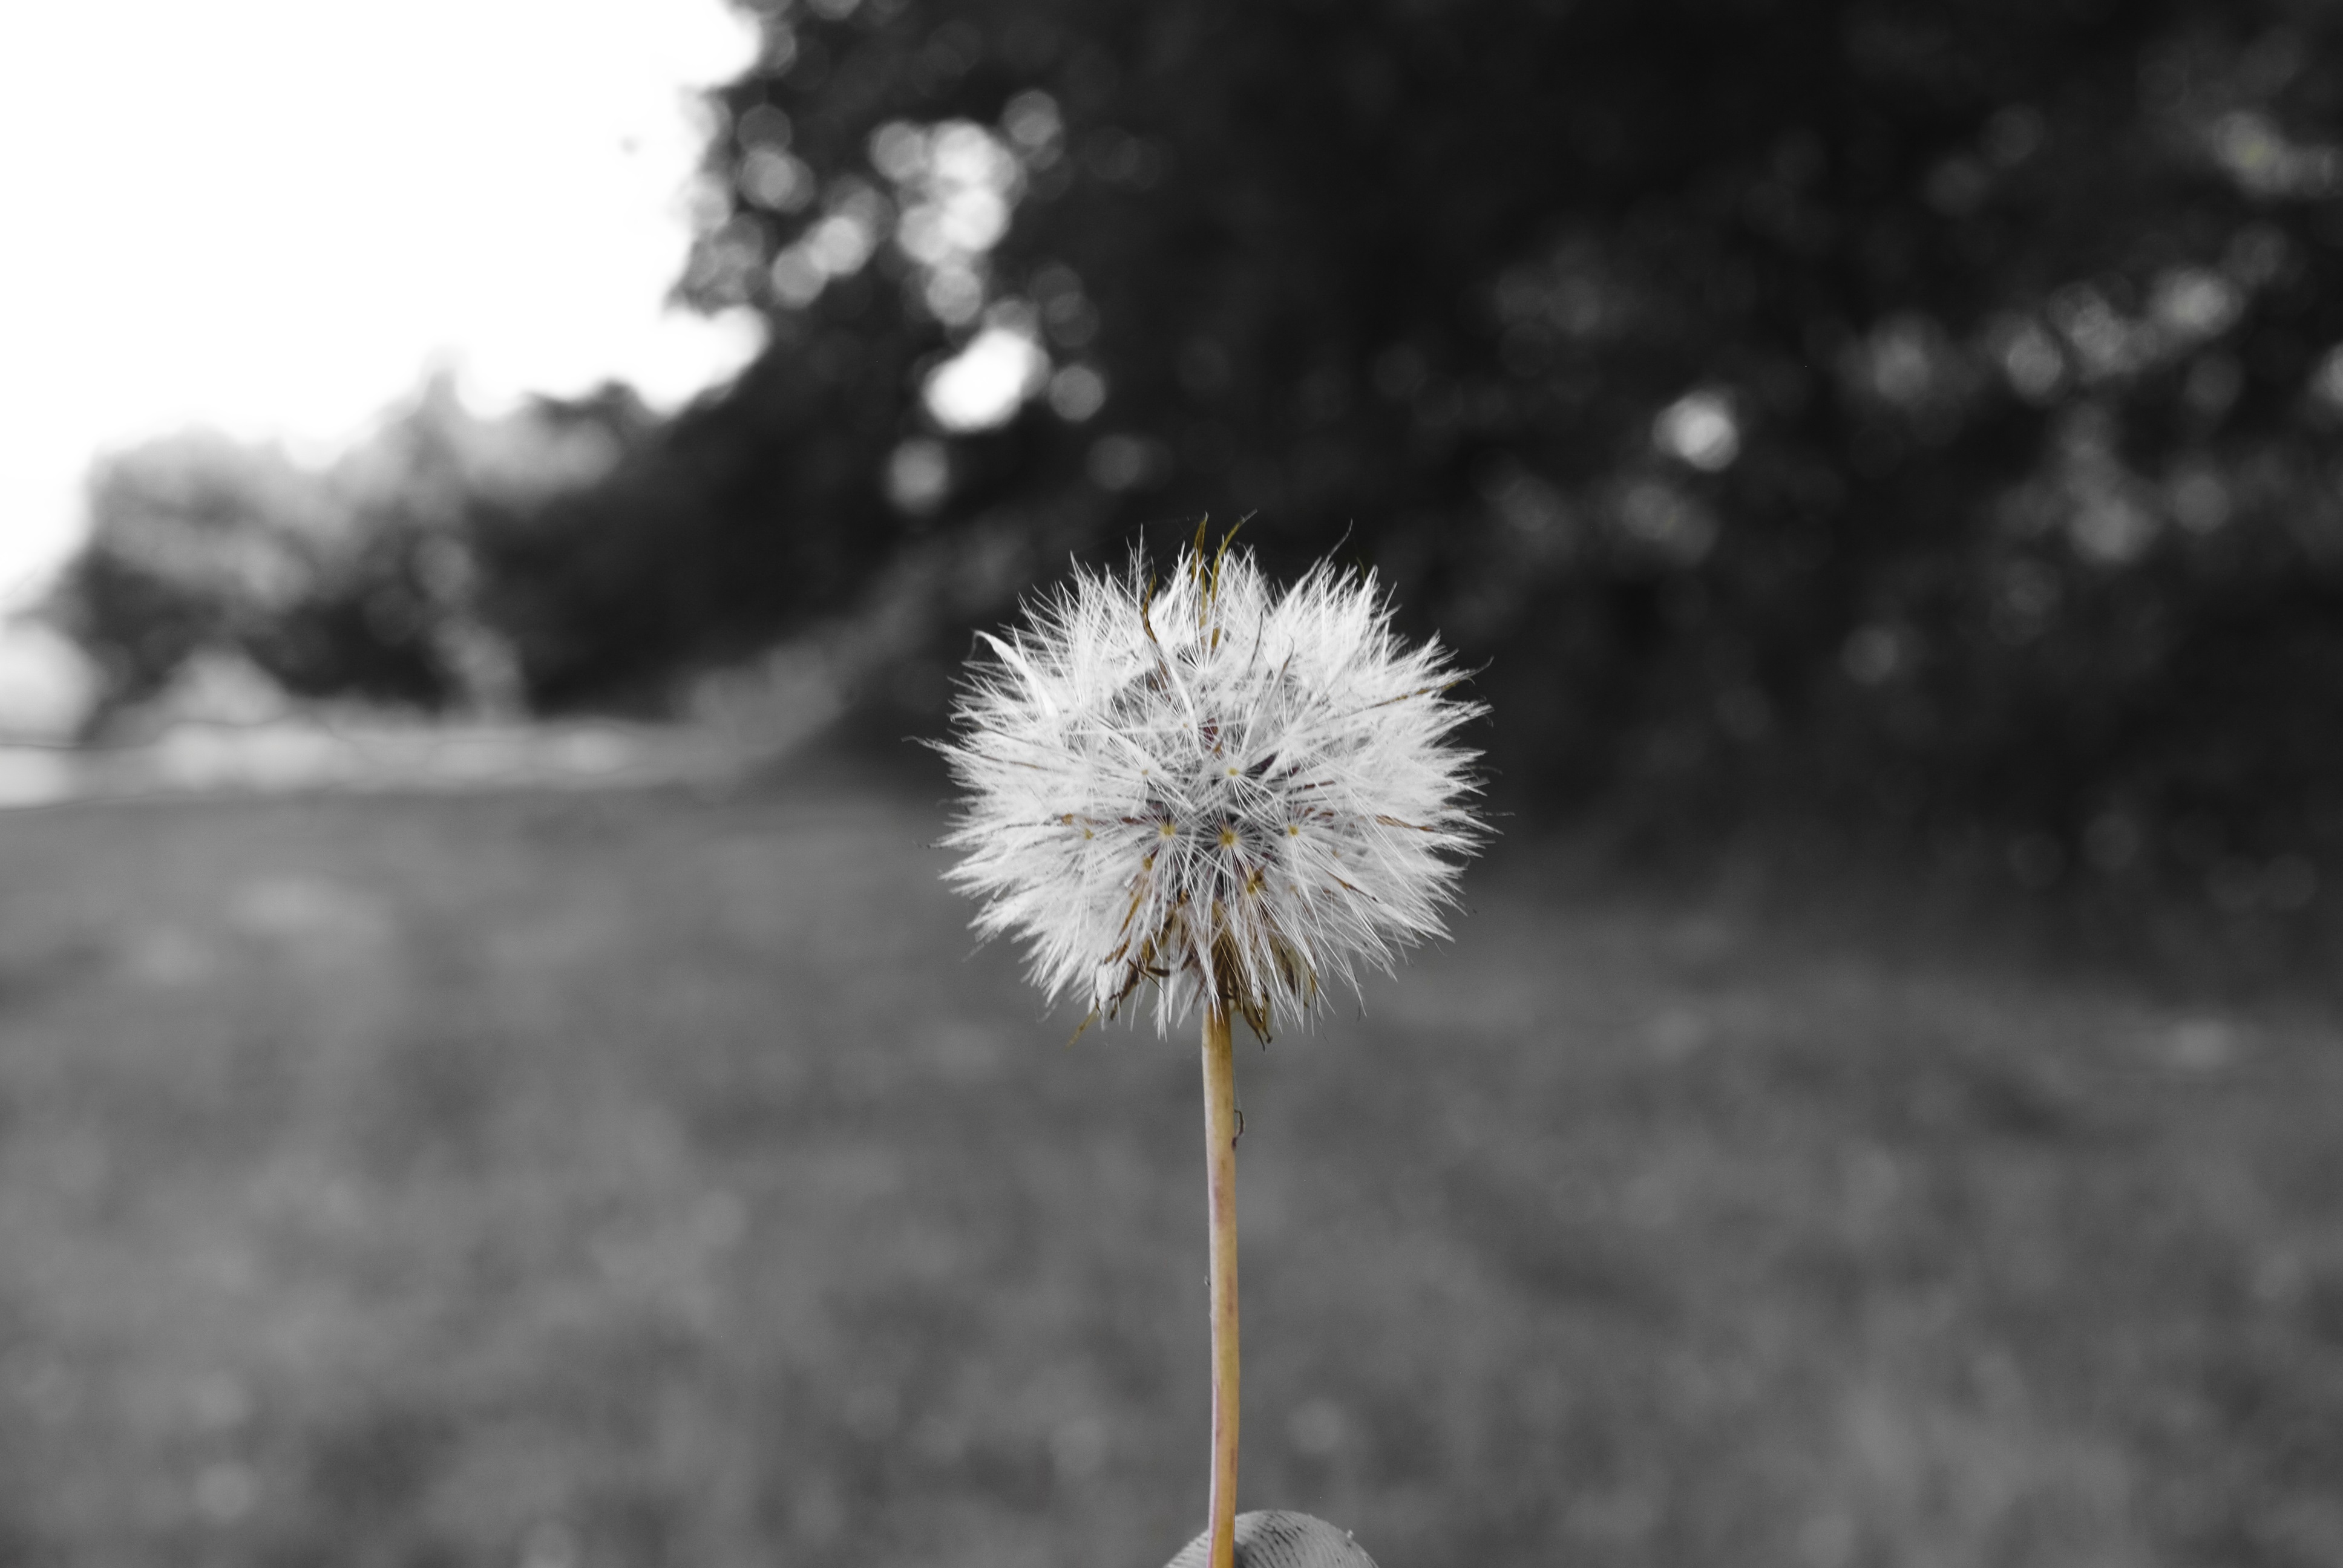
tree, nature, grass, branch, winter, black and white, plant, white, photography, dandelion, sunlight, leaf, flower, botany, monochrome, flora, close up, prato, trees, macro photography, flowering plant, daisy family, monochrome photography, land plant, solid plain